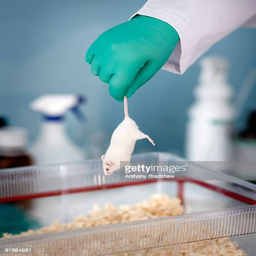
white mouse in a laboratory